Jill Eggleton

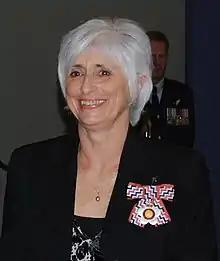
Jill Eggleton in 2010

Jill Ethel Eggleton is a New Zealand children's book author, teacher and education consultant. She received the Margaret Mahy Award in 2015 for "Everyone Has A Story." Eggleton has authored over 800 children's books; in 2009 alone she wrote 60 books. She was appointed Companion of the Queen's Service Order (QSO) in the 2010 New Year Honours "for services to education and literacy". Eggleton lives in Parnell, Auckland.